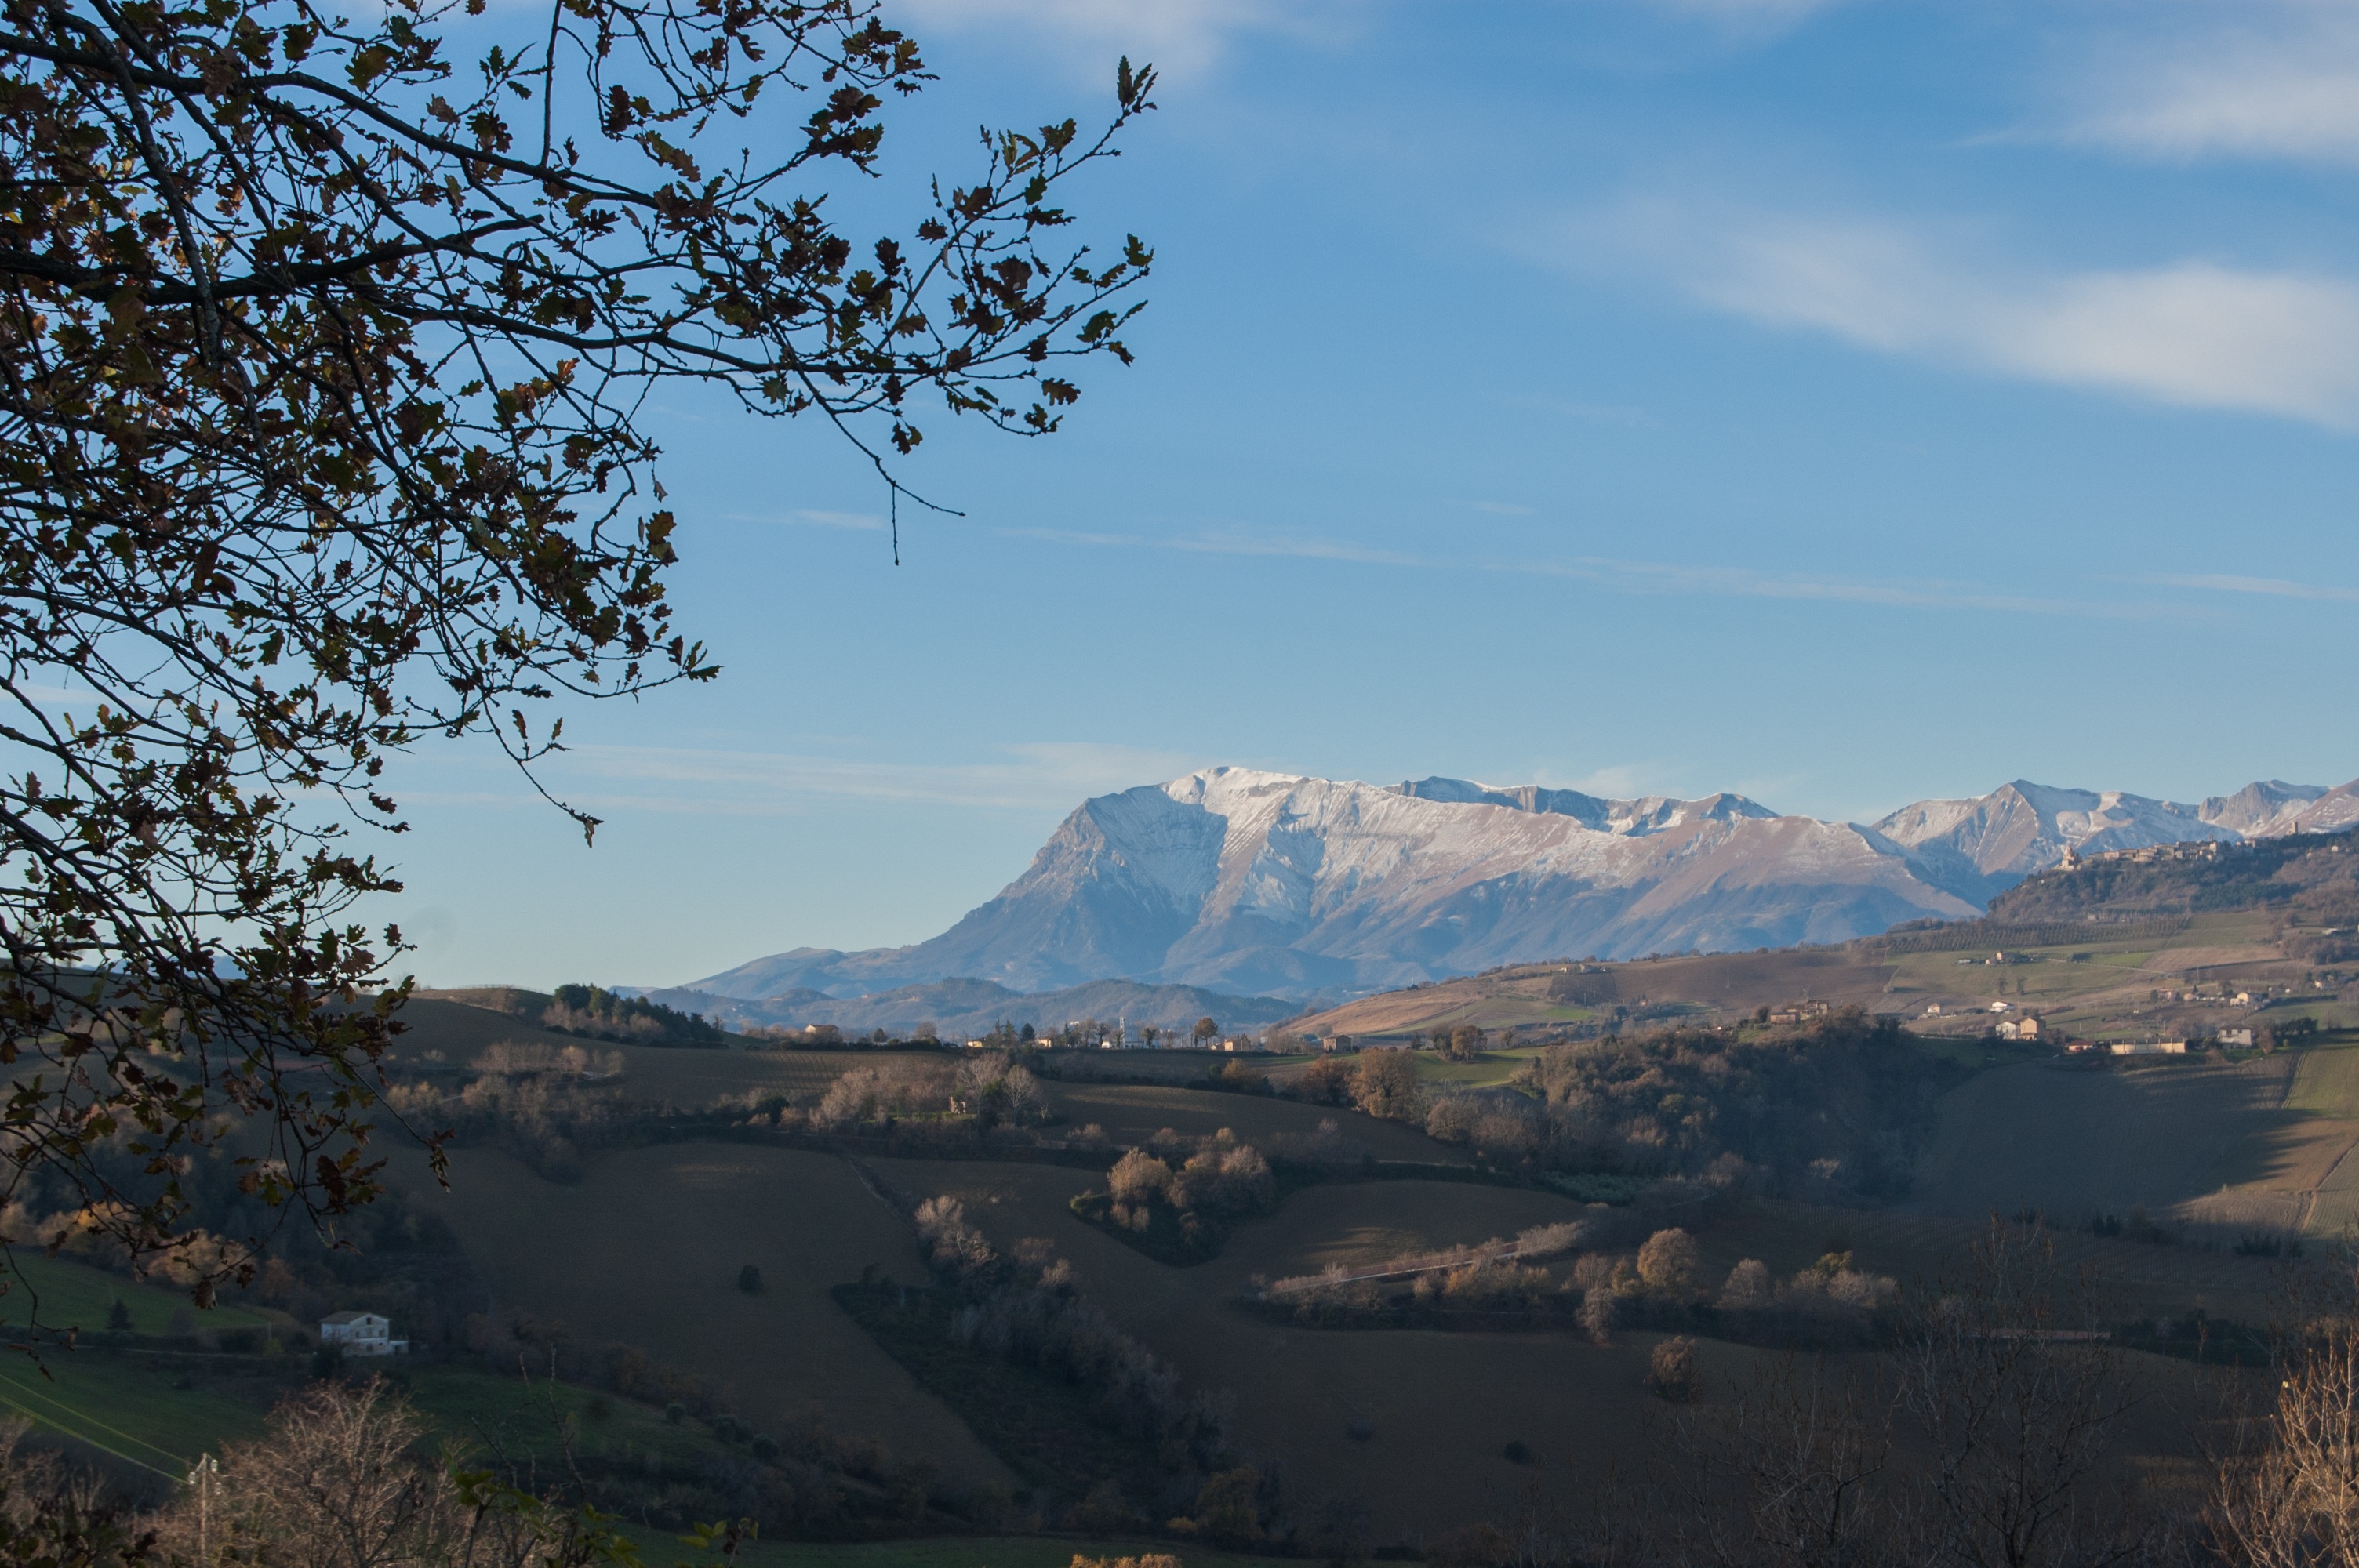
landscape, tree, horizon, wilderness, mountain, snow, winter, cloud, plant, sky, trail, morning, hill, valley, mountain range, high, holiday, italy, highland, national park, ridge, excursion, mountains, overview, plateau, escarpment, center, fell, earthquake, norcia, rural area, brands, hill station, meteorological phenomenon, mountainous landforms, sibillini, mount carrier, mount scenery